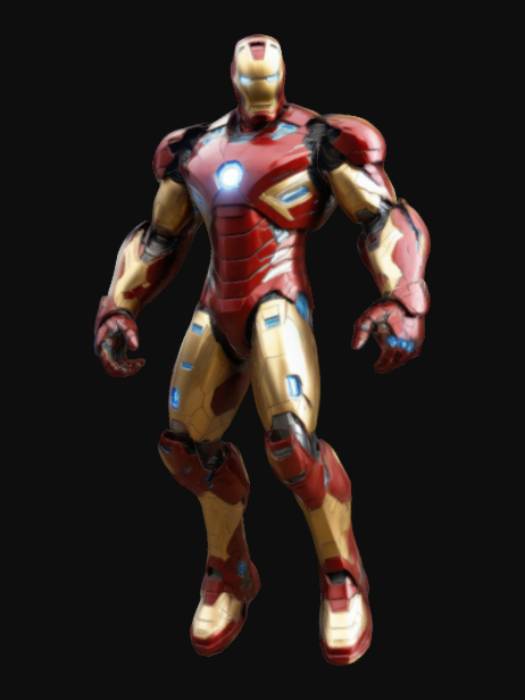
미적 점수 (1~10점): 3